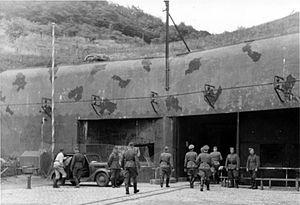
L'histoire de la ligne Maginot est le récit et l'analyse de l'évolution des fortifications françaises appelées ligne Maginot, qui s'étendent le long des frontières de la France avec la Belgique, le Luxembourg, l'Allemagne, la Suisse et l'Italie.
L’histoire militaire de la France couvre deux millénaires d'histoire à travers la France, l'Europe et les anciennes colonies françaises.
La ligne Maginot, du nom du ministre de la Guerre André Maginot, est une ligne de fortifications construite par la France le long de sa frontière avec la Belgique, le Luxembourg, l'Allemagne, la Suisse et l'Italie de 1928 à 1940.
Un ouvrage de la ligne Maginot est une construction militaire ayant pour but de protéger une portion de la ligne Maginot.